The Burren

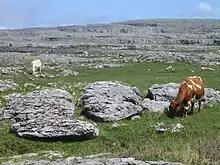
Cows grazing on The Burren

The Burren has a reputation beyond Ireland, and, most notably with the Cliffs of Moher, but also with the major show caves, dolmens such as at Poulnabrone and other prehistoric sites, and centres of cultural activity, attracts tourists from a wide range of countries. There are a range of hotels, hostels, bed and breakfast facilities, and other accommodation providers.